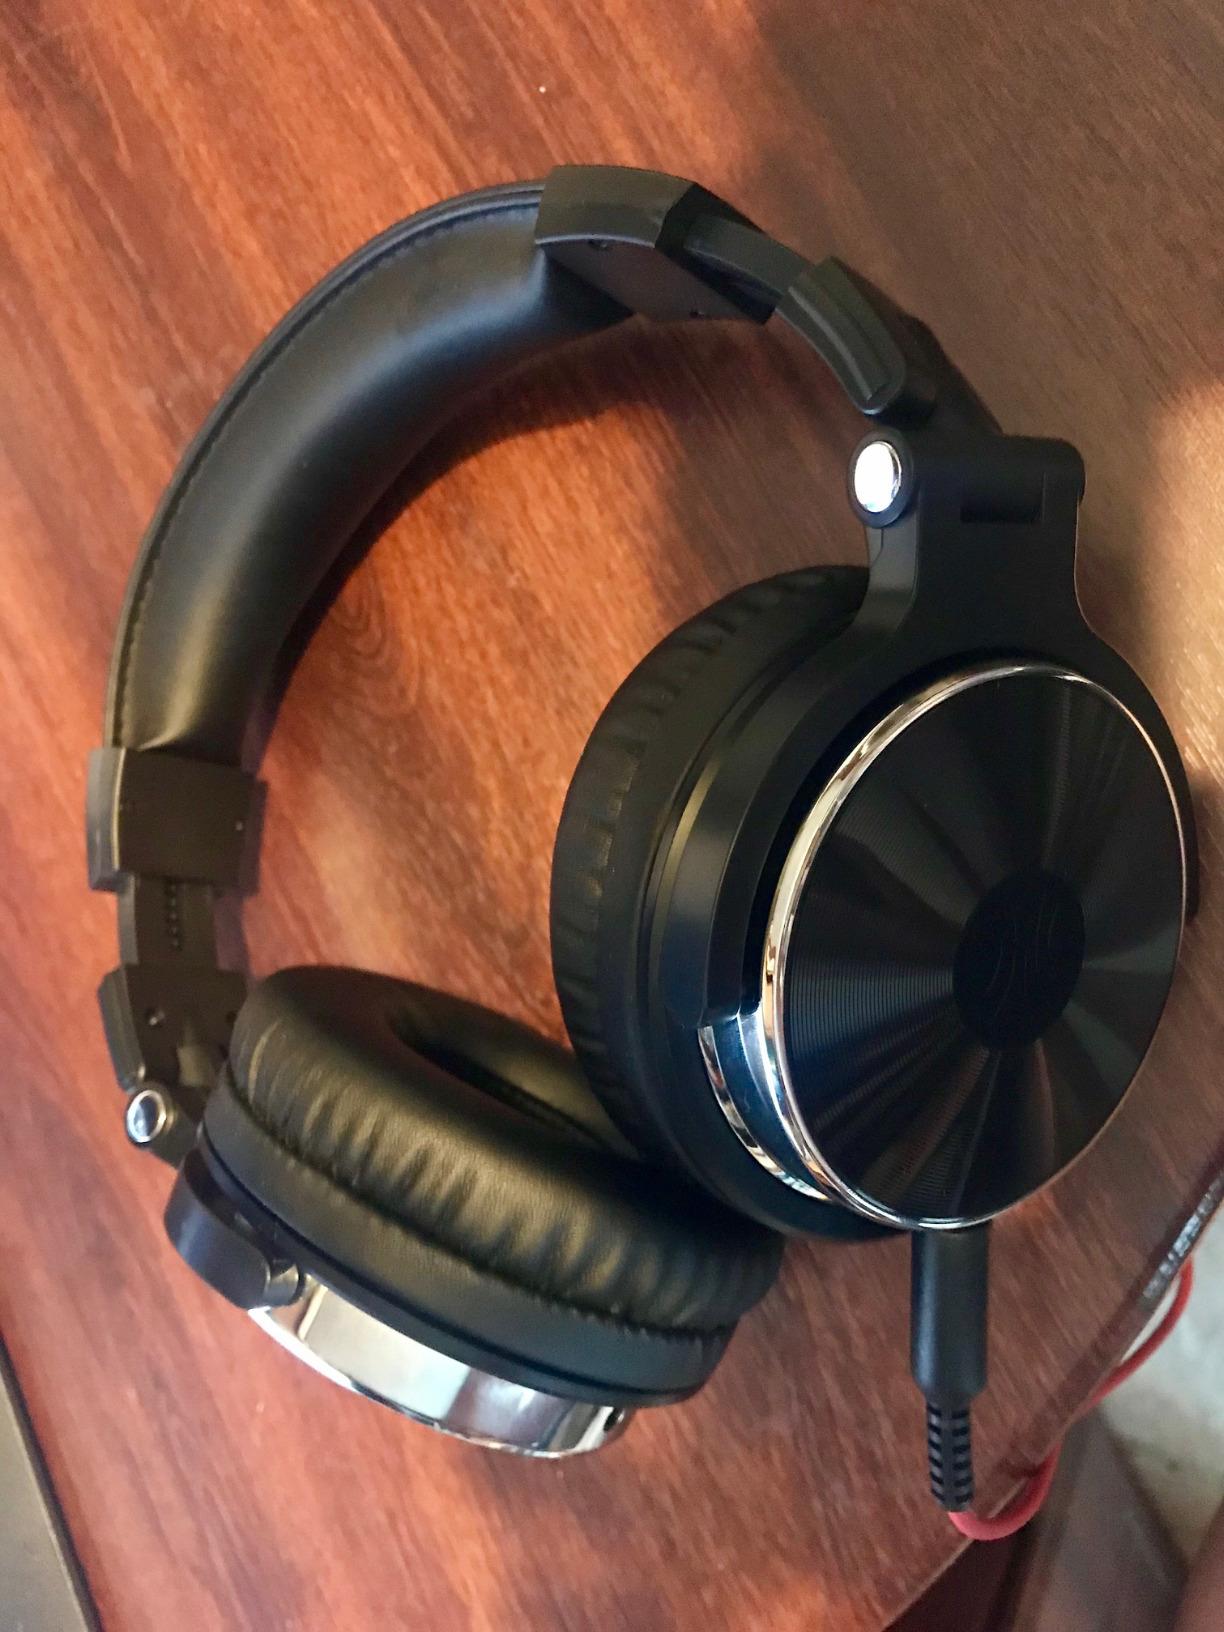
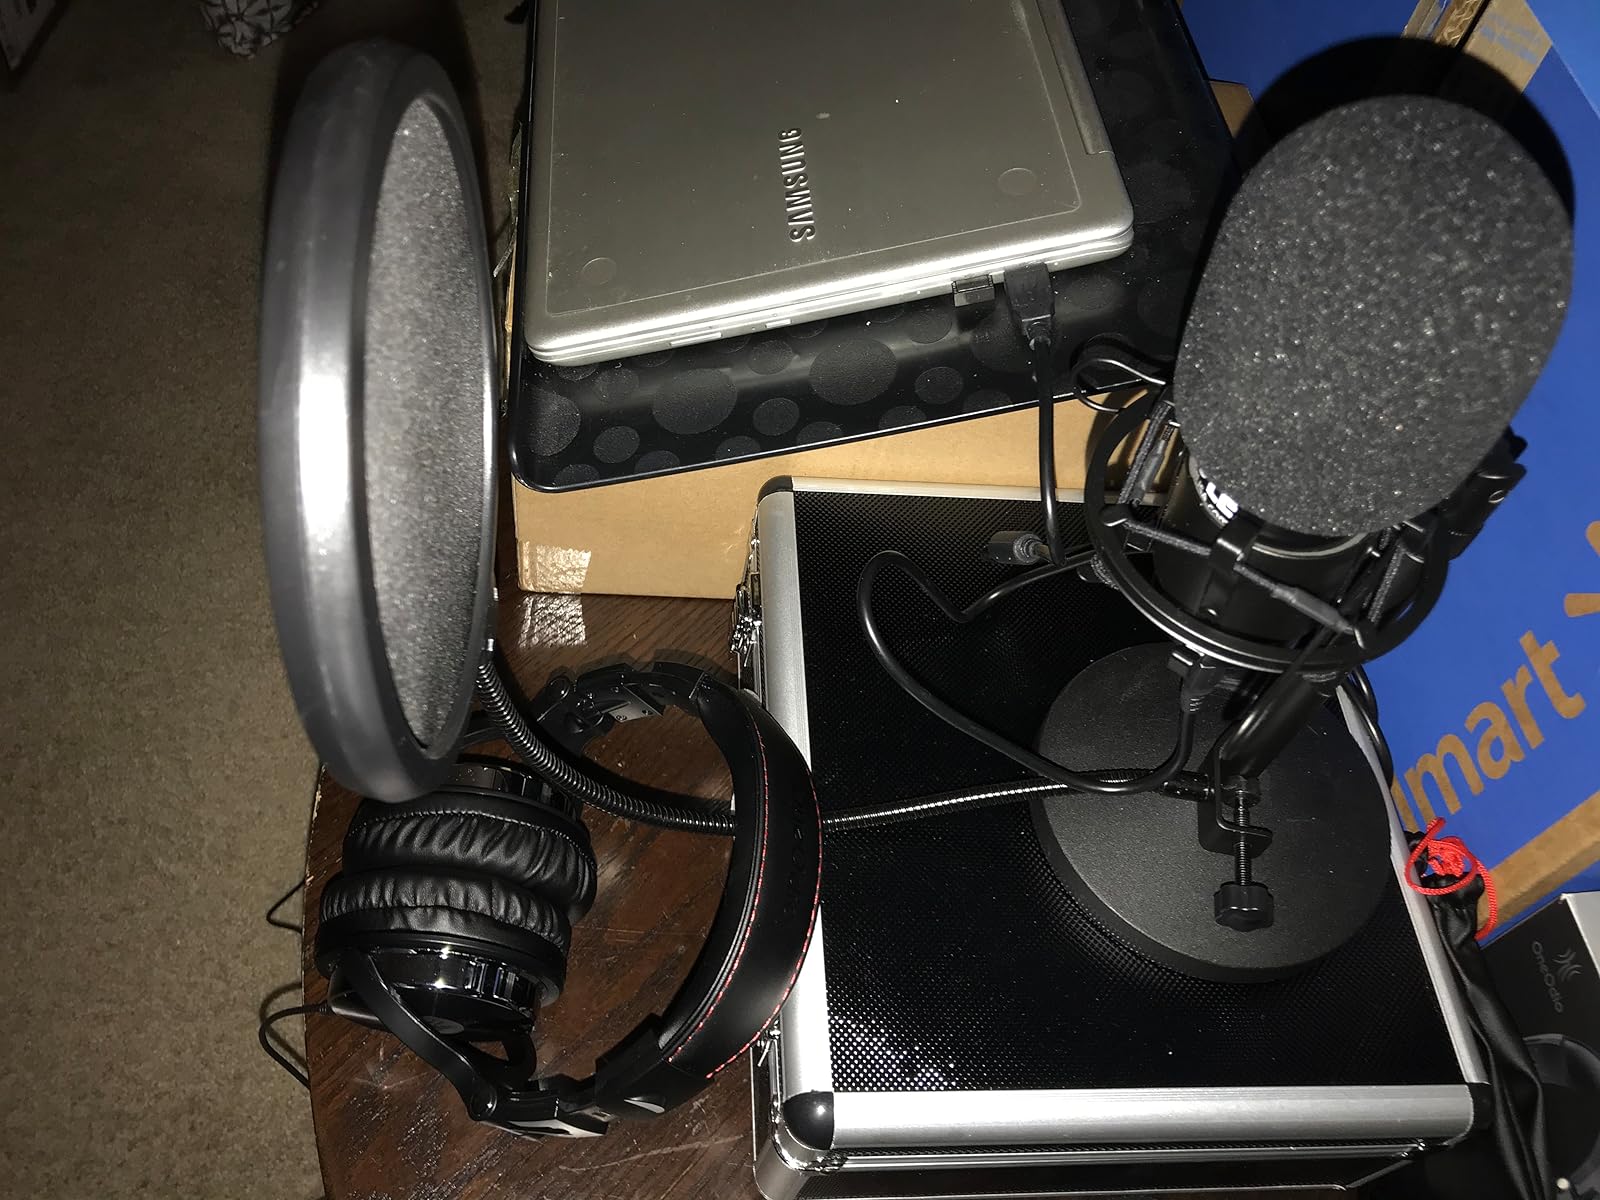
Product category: headphones
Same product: yes